Ruhnu

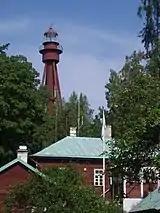
Ruhnu lighthouse

Ruhnu is home to a rare native breed of sheep called the Estonian Ruhnu. The breed numbers approximately 33 individuals and are used primarily for wool. A herd of fifty highland cattle were introduced to Ruhnu in 2013, in an attempt to restore the semi-natural coastal meadows in the southwestern part of the island.